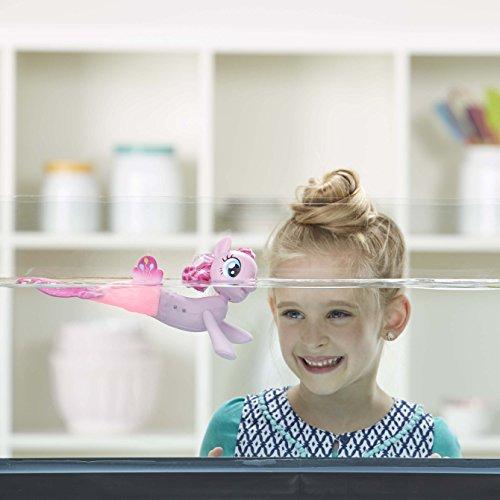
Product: My Little Pony: The Movie Pinkie Pie Swimming Seapony
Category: Toys & Games | Dolls & Accessories | Dolls
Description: Pinkie Pie as a seapony figure.
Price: $12.44
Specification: ProductDimensions:3.4x6.1x14.1inches|ItemWeight:11.2ounces|ShippingWeight:11.2ounces(Viewshippingratesandpolicies)|DomesticShipping:ItemcanbeshippedwithinU.S.|InternationalShipping:ThisitemcanbeshippedtoselectcountriesoutsideoftheU.S.LearnMore|ASIN:B01N4TOZ9P|Itemmodelnumber:C0677AF1|Manufacturerrecommendedage:3yearsandup|Batteries:2AAAbatteriesrequired.(included)